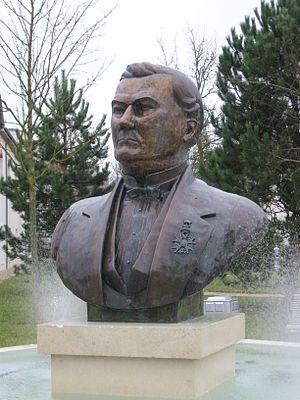
Buste de Célestin Gérard et fontaine dans les Jardins de la Française, Vierzon, Cher, France
Alexandre Célestin Amand Gérard, dit Célestin Gérard est un inventeur et industriel français, pionnier du machinisme agricole.
Cet article recense les œuvres d'art dans l'espace public situées dans le département du Cher, en France.